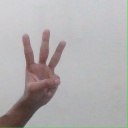
अक्षर: व